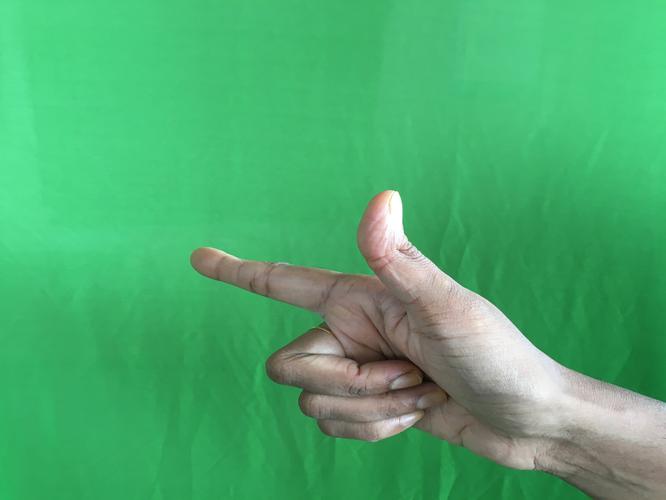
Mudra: Chandrakala
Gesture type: single_hand